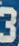
Number: 3